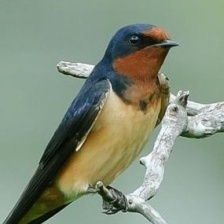
Species: BARN SWALLOW
Scientific name: HIRUNDO RUSTICA